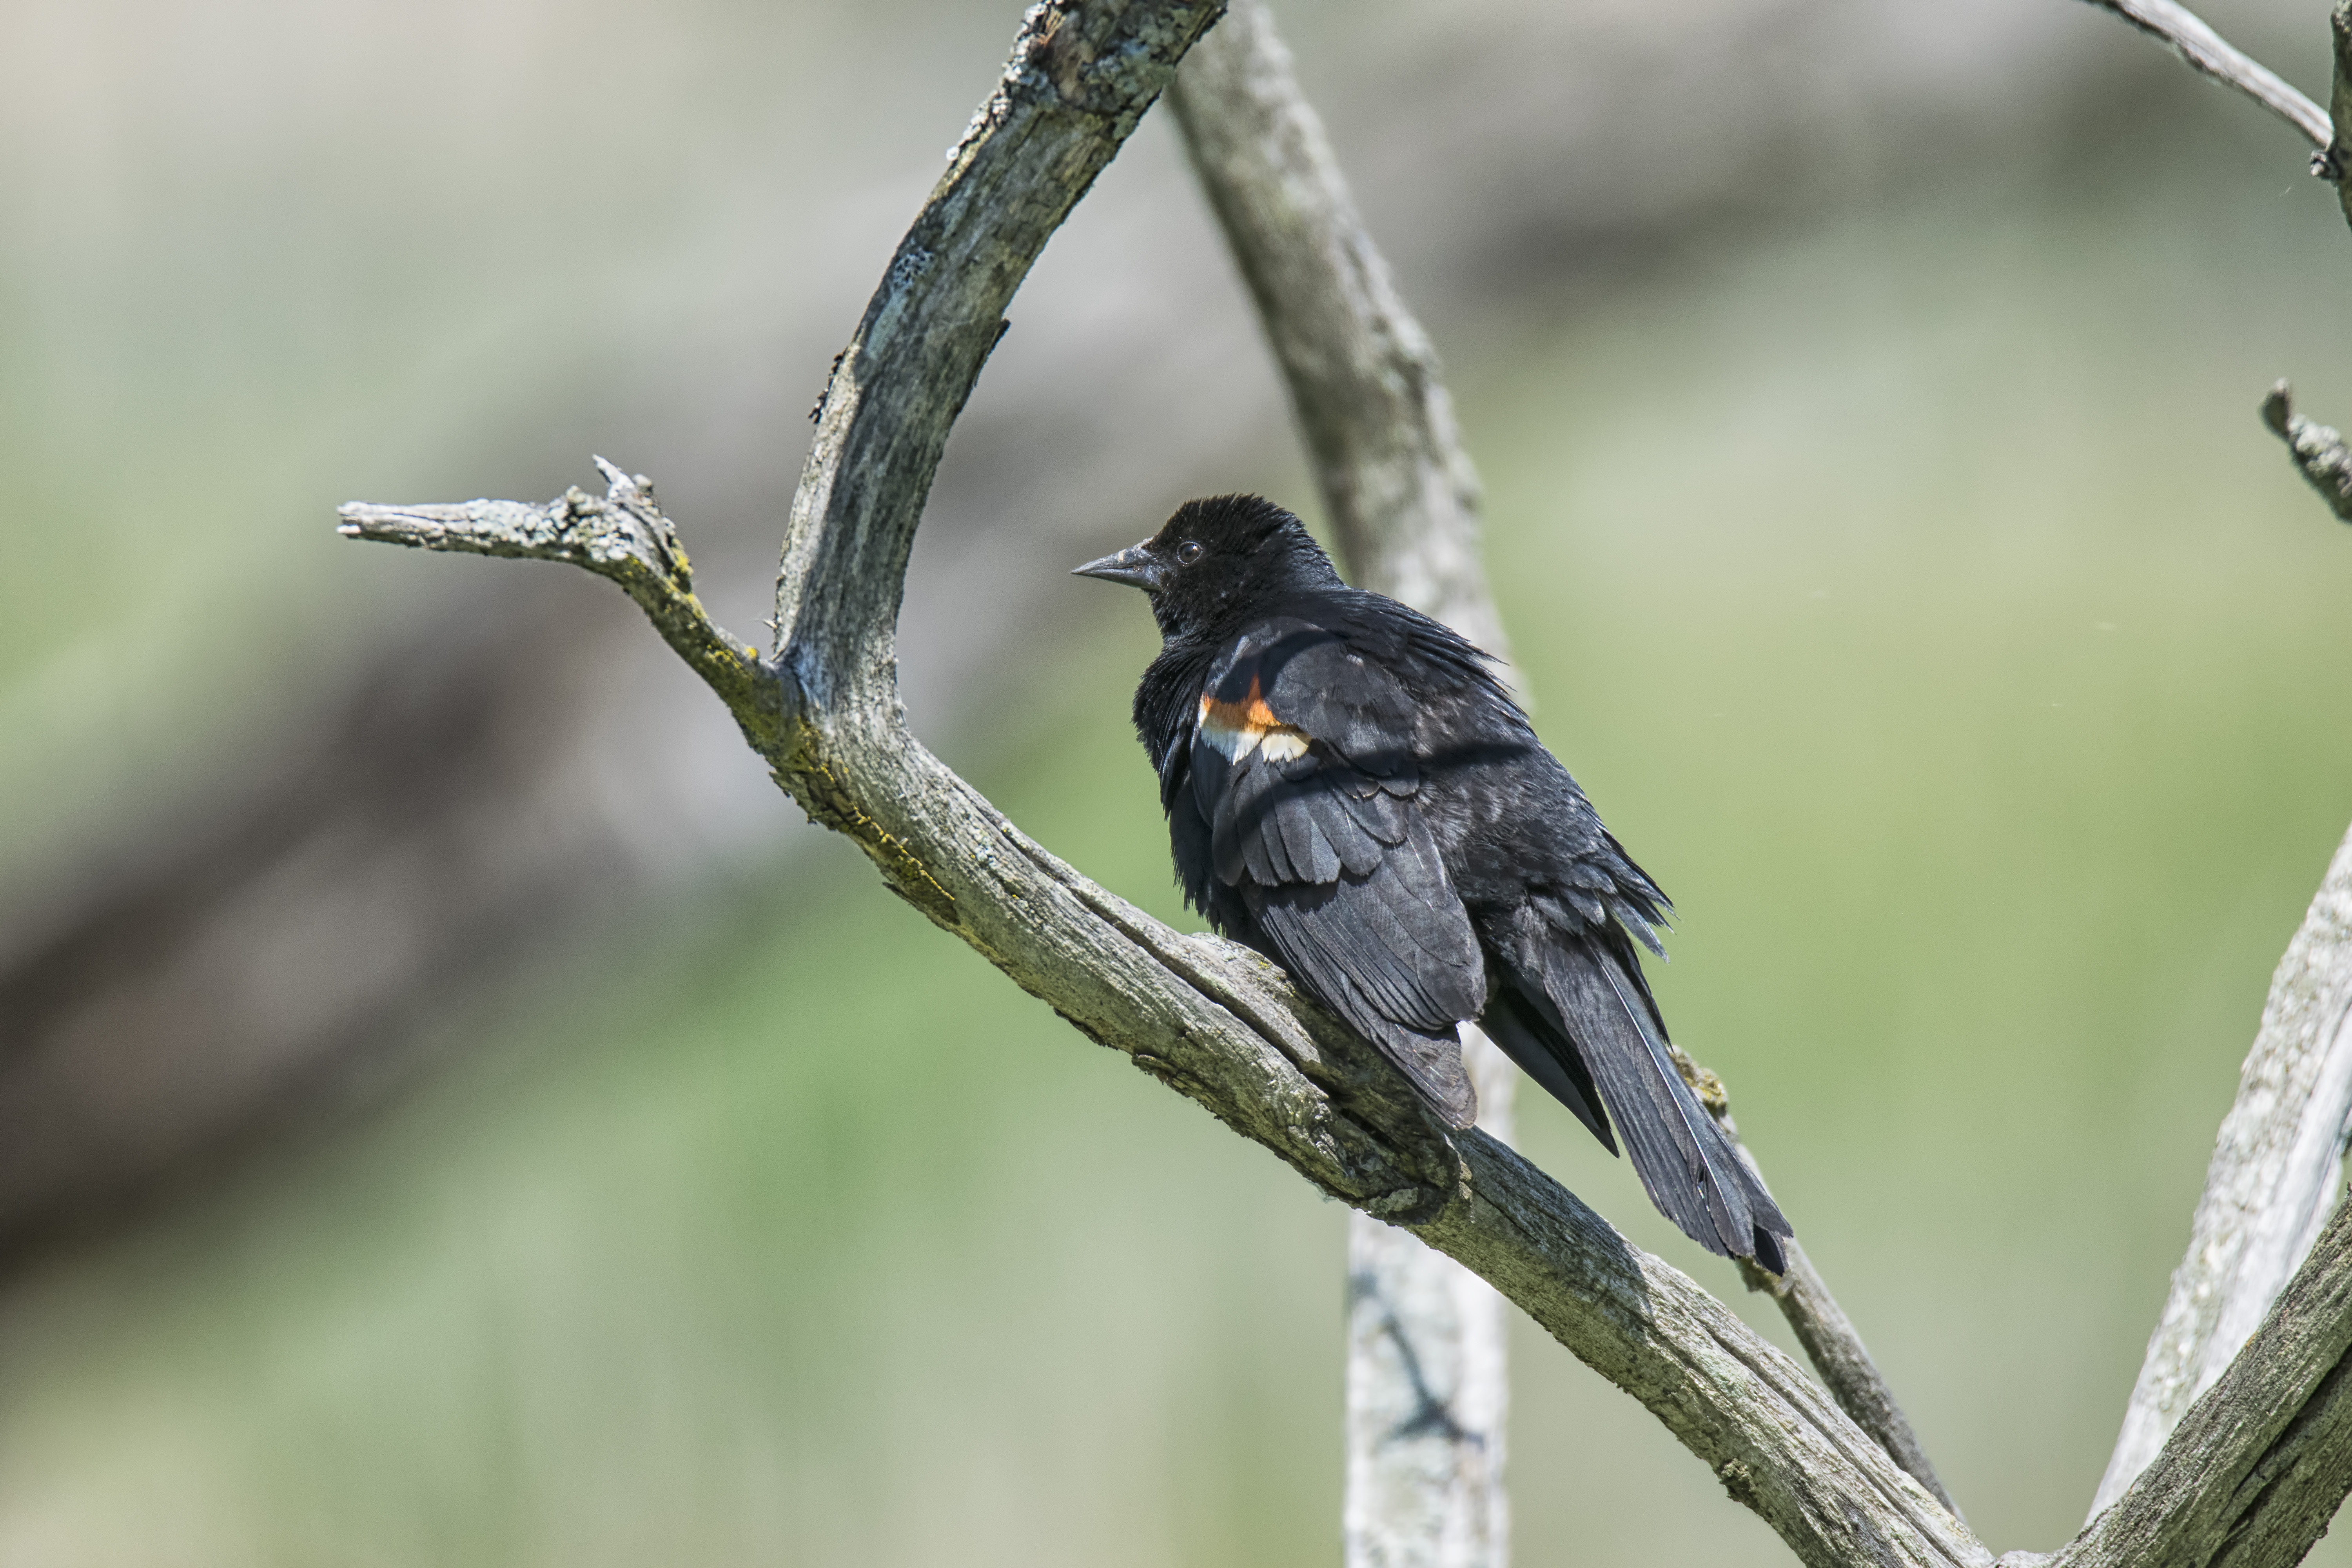
nature, branch, bird, wildlife, red, beak, winged, fauna, close up, canada, a, vertebrate, quebec, blackbird, sherbrooke, oiseau, carouge, paulettes, perching bird